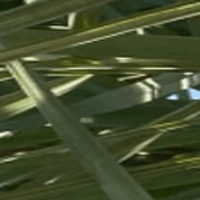
Label: Healthy sample